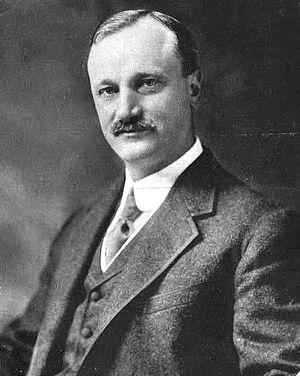
Ésioff-Léon Patenaude, né le 12 février 1875 à Saint-Isidore et décédé le 7 février 1963 à Montréal, est un avocat, un homme politique et un homme d'affaires canadien. Il fut le dix-septième lieutenant-gouverneur du Québec.